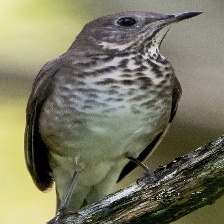
Species: ASHY THRUSHBIRD
Scientific name: GEOKICHLA CINEREA